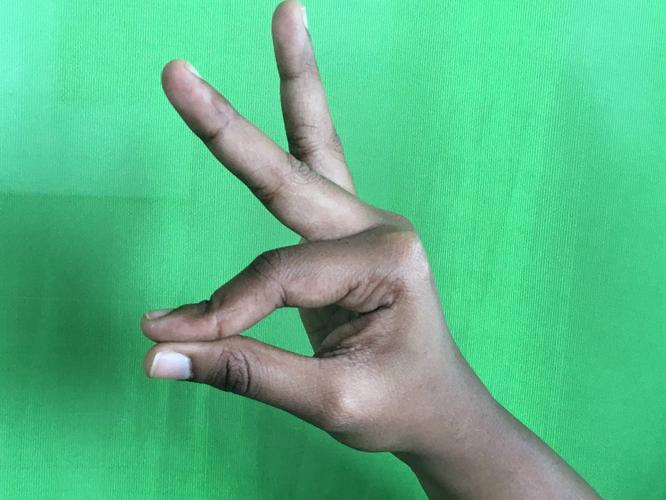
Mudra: Hamsasyam
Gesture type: single_hand